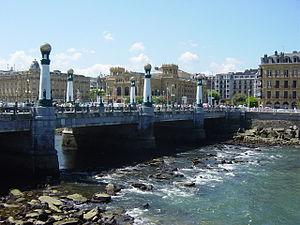
Saint-Sébastien, officiellement Donostia en basque et San Sebastián en espagnol, est une ville du Nord de l'Espagne, capitale de la province du Guipuscoa, dans la Communauté autonome basque. Elle est le siège du diocèse de Saint-Sébastien et de la province maritime de Saint-Sébastien.